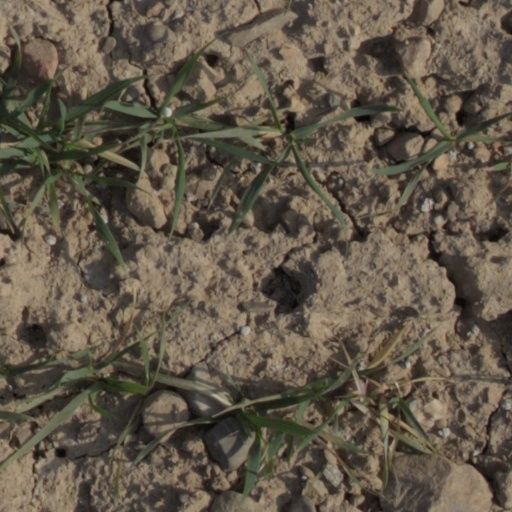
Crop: wheat